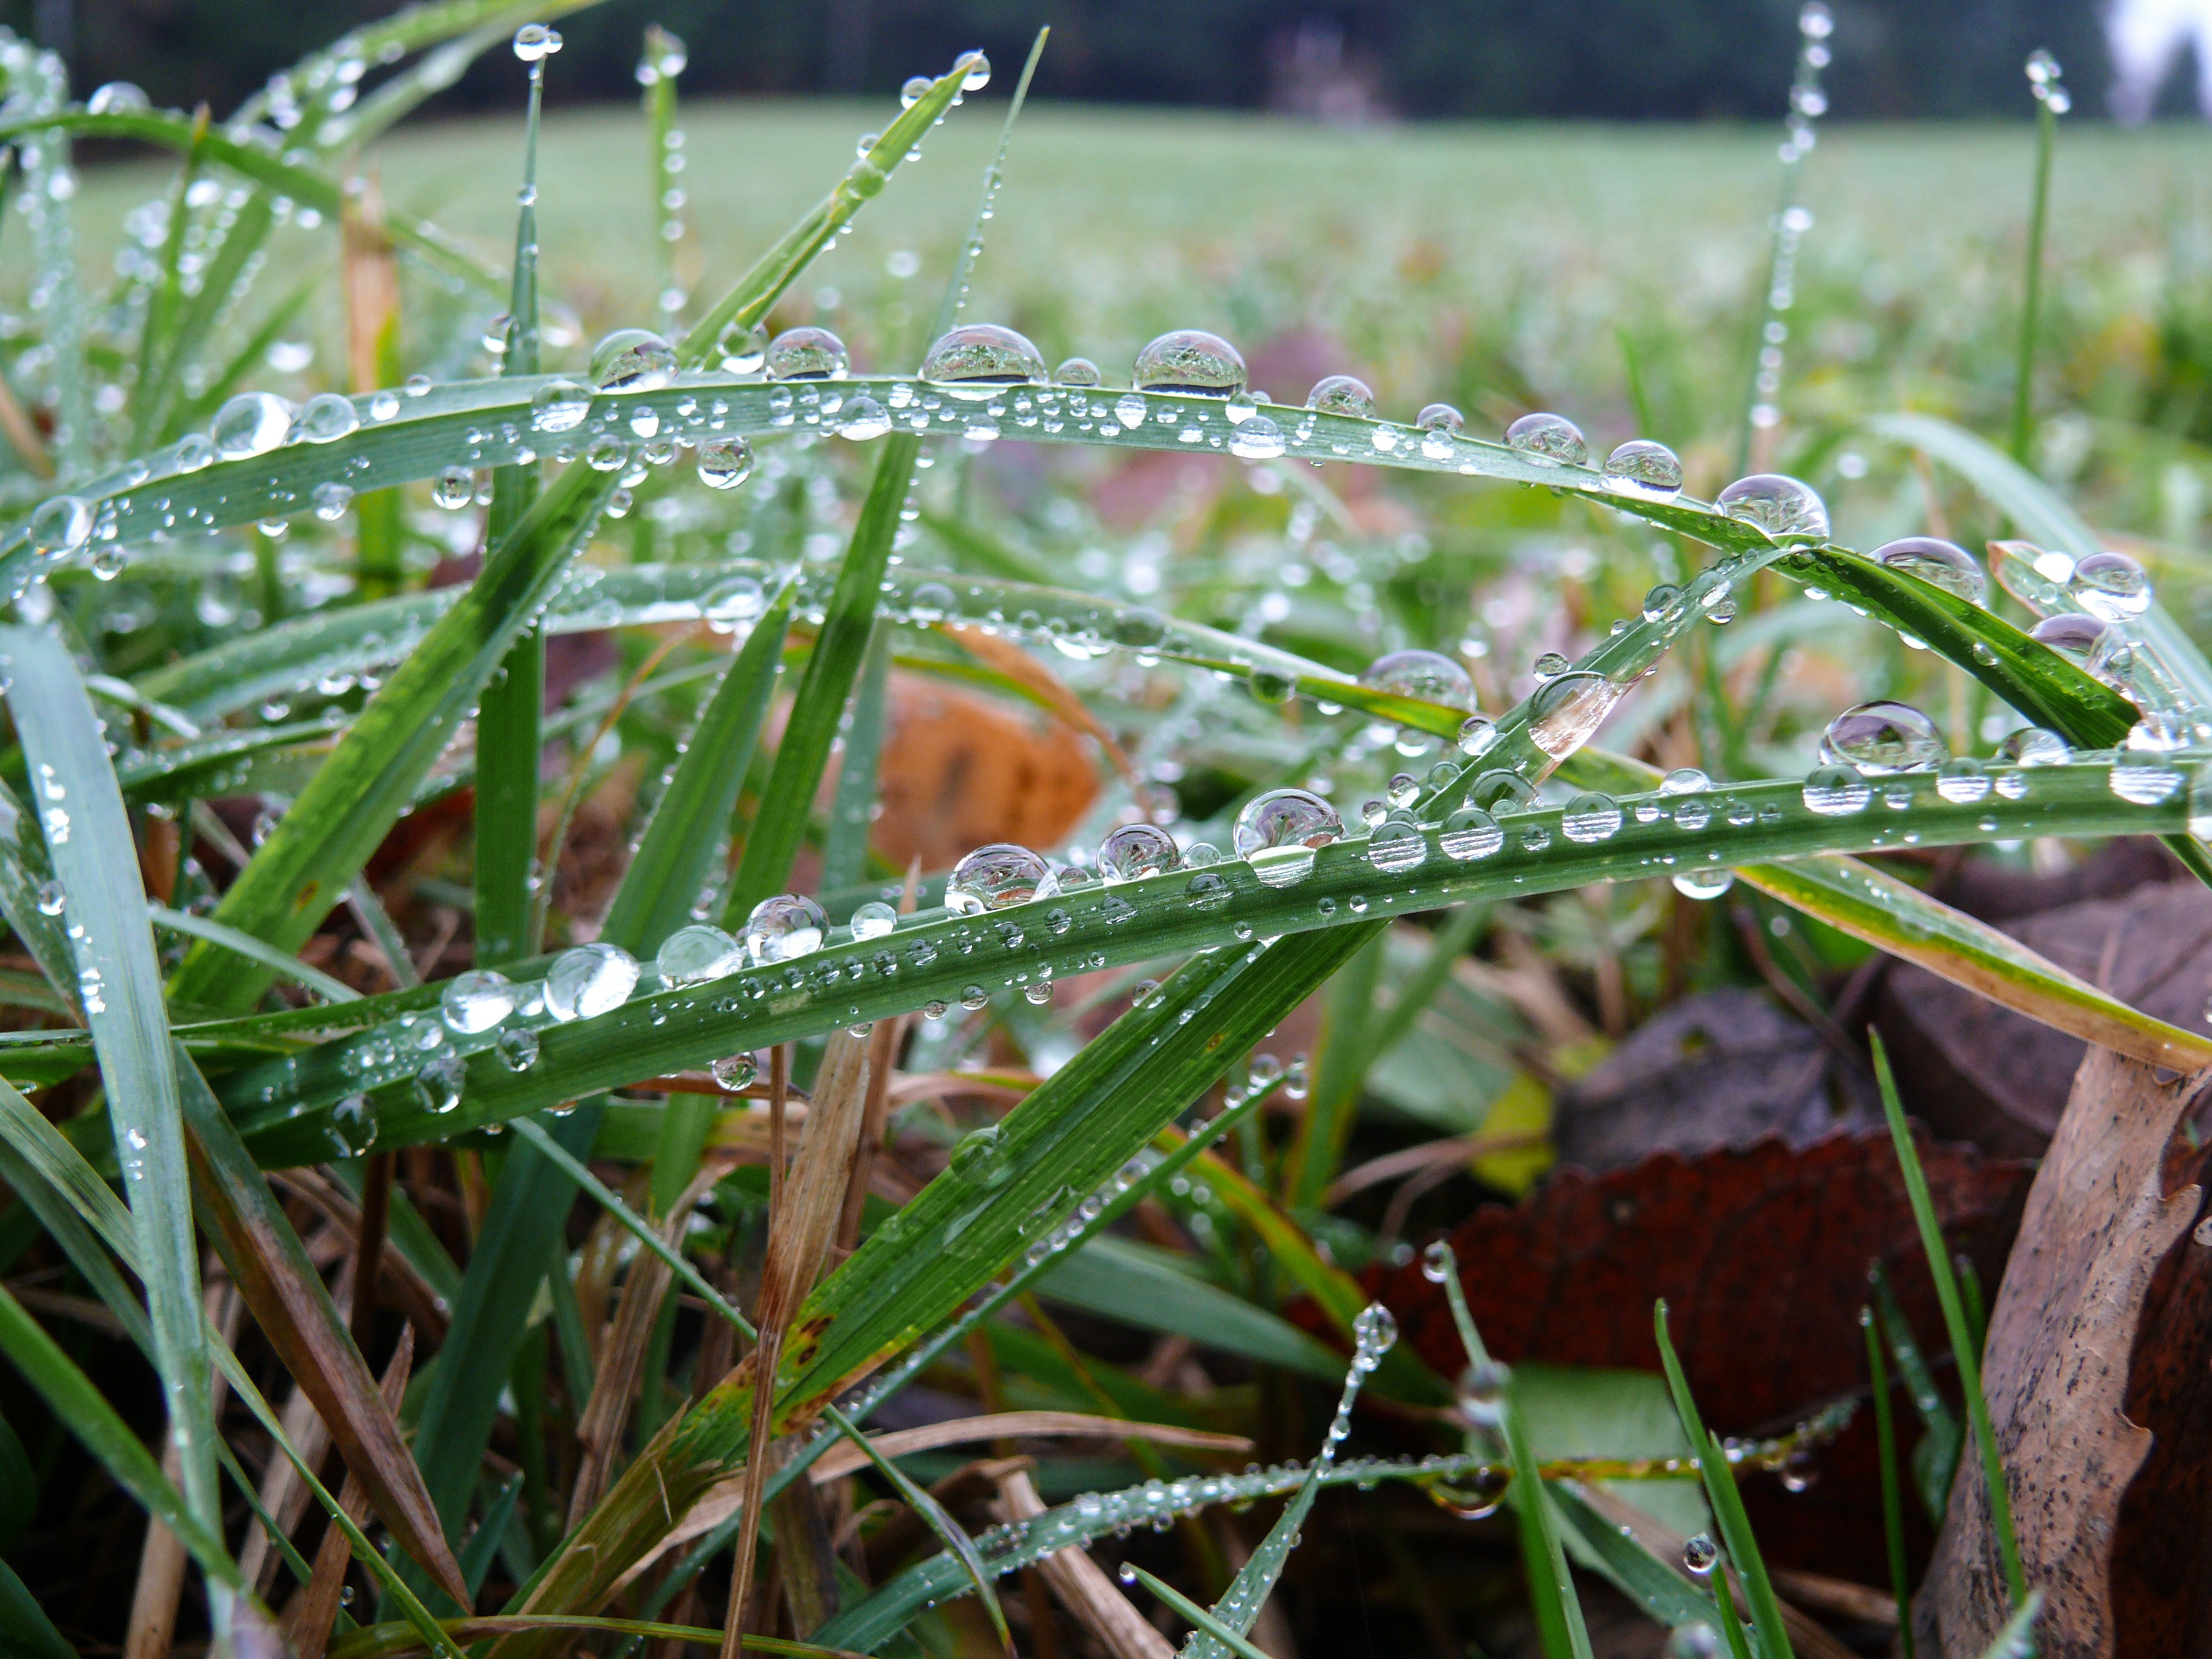
grass, dew, plant, lawn, meadow, leaf, flower, frost, green, autumn, botany, flora, wildflower, close up, dewdrop, moisture, macro photography, flowering plant, grass with dew, grass family, plant stem, land plant